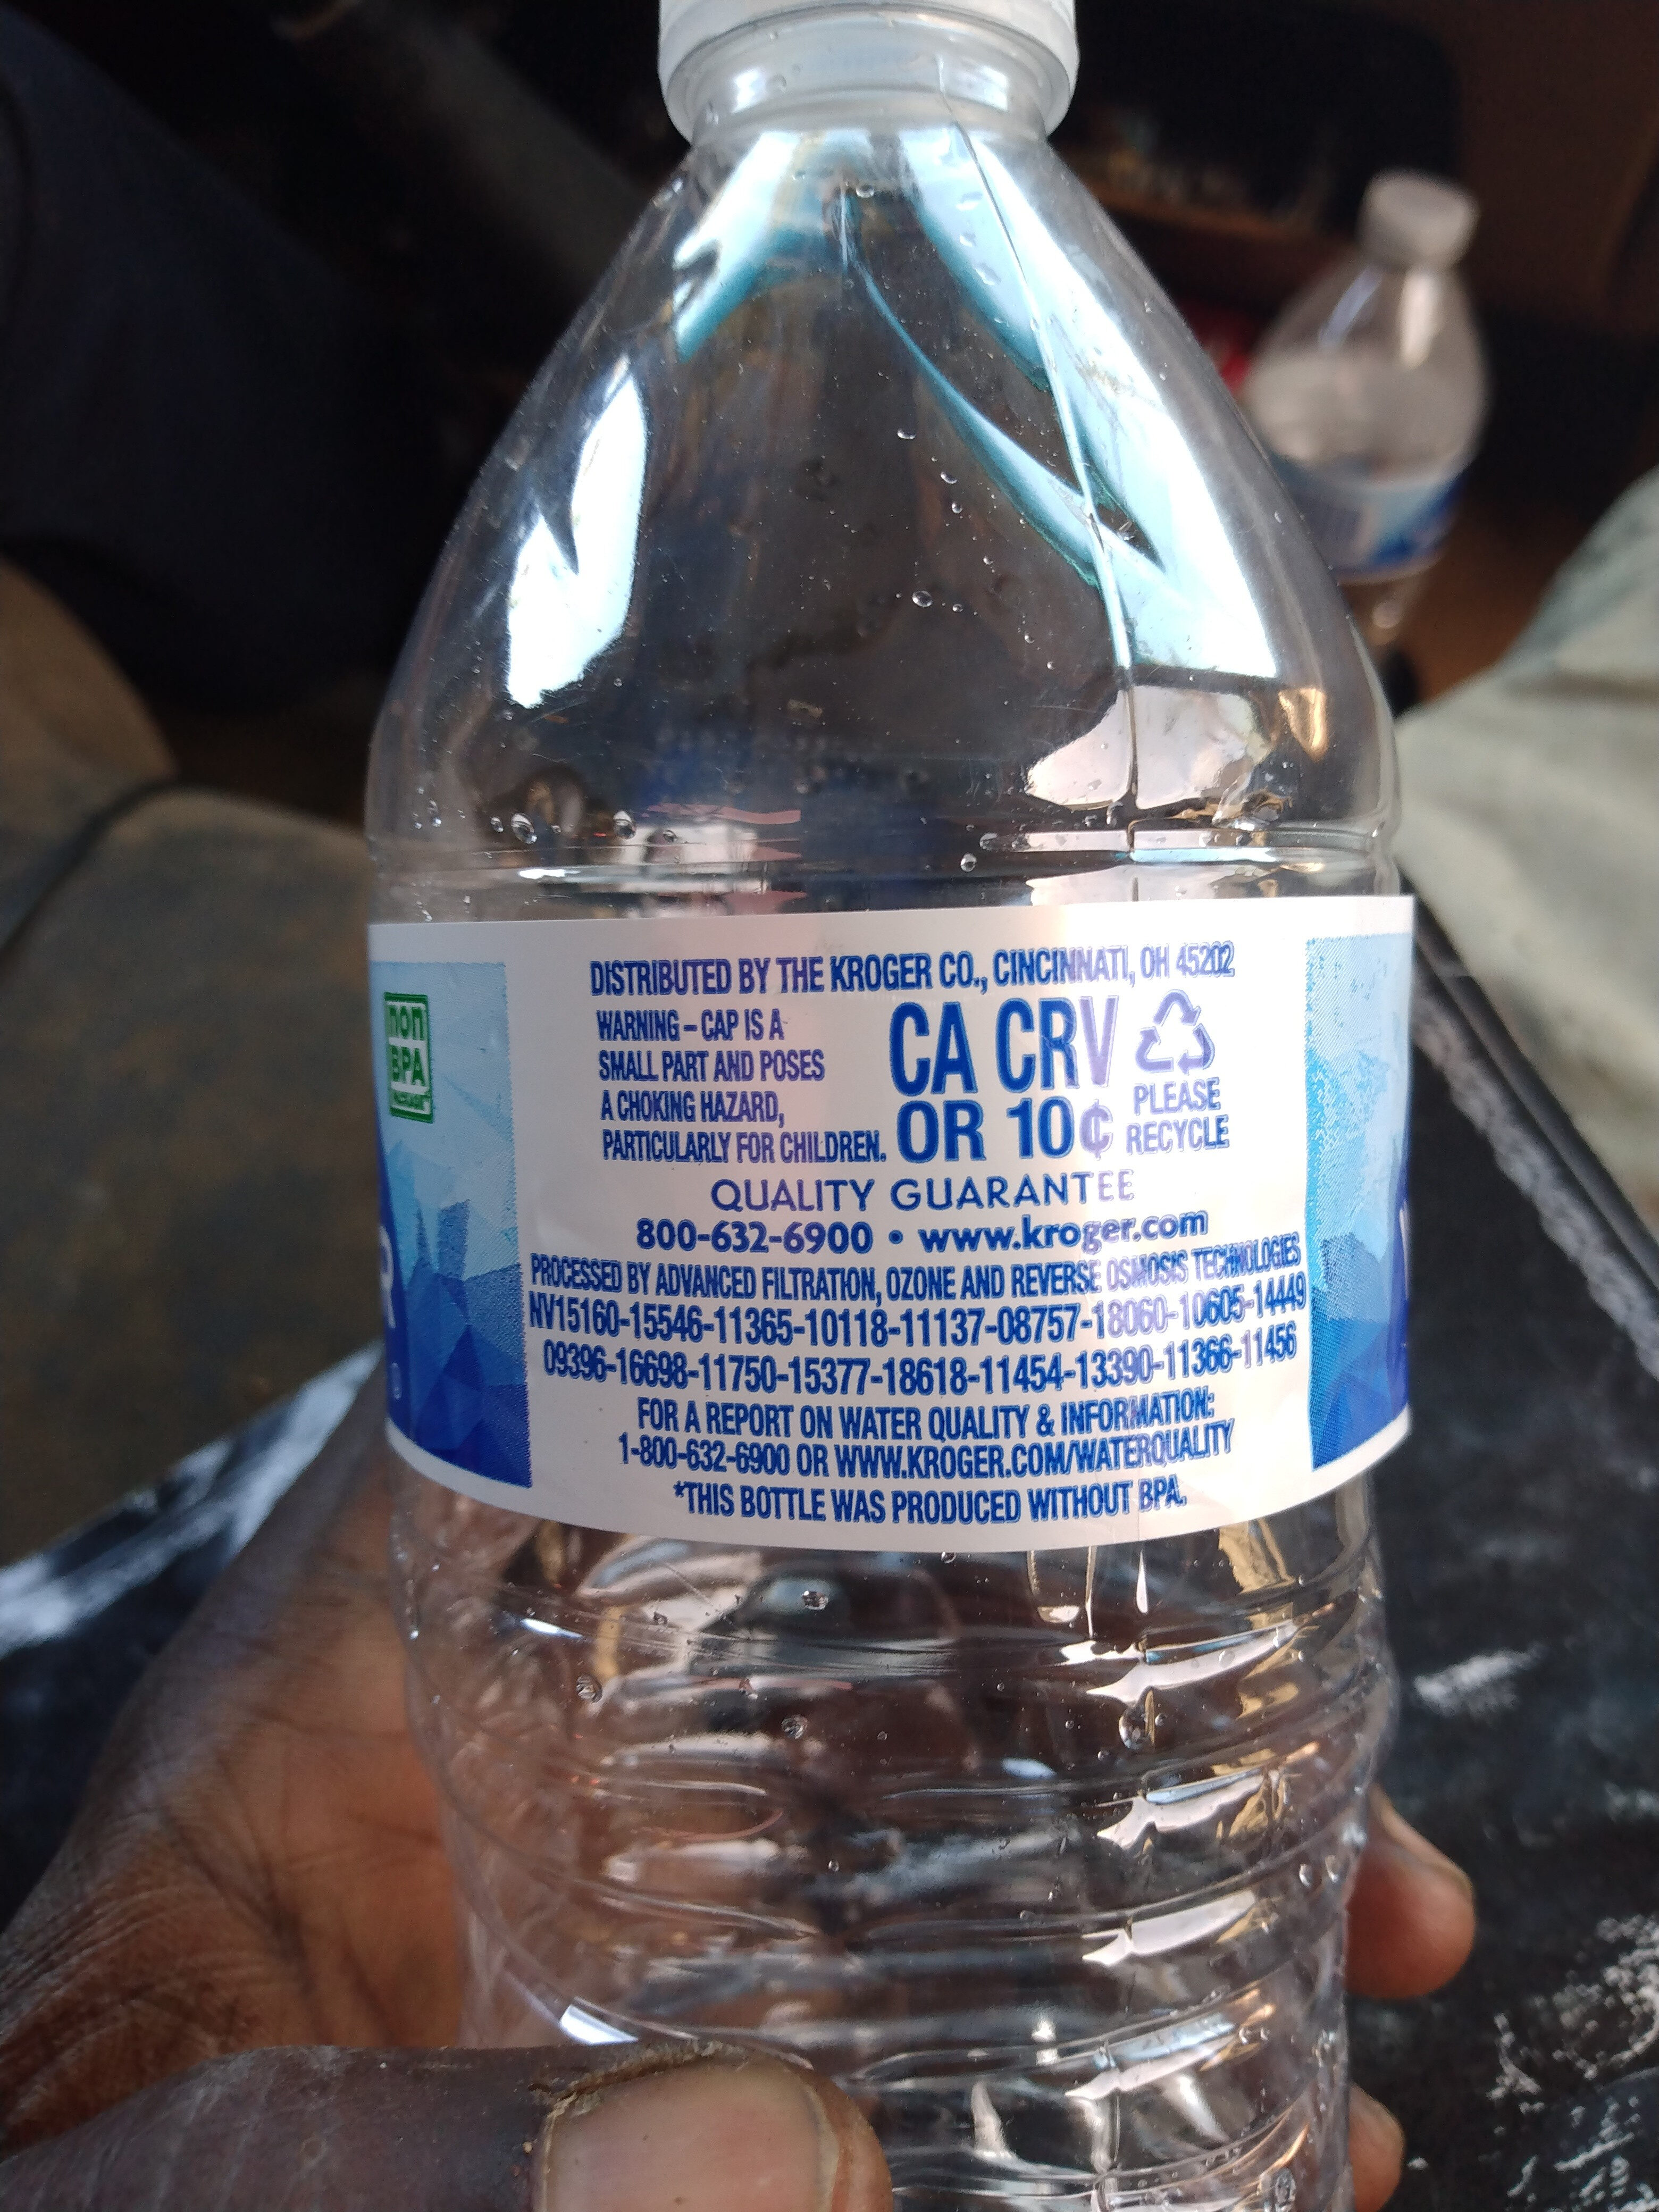
Label: plastic